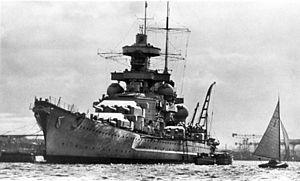
Le Scharnhorst est un croiseur de bataille de la Kriegsmarine lancé le 3 octobre 1936 dans le port de Wilhelmshaven. En compagnie du Gneisenau, son sister-ship de la classe Scharnhorst, il croise d'abord dans les eaux de Norvège, puis en Atlantique où il traque les convois alliés. Réfugié dans les fjords de Norvège à partir de 1942, il est détruit et coulé par une escadre de la Royal Navy en effectuant une sortie, le 26 décembre 1943, aux environs du cap Nord.
La classe Scharnhorst est une classe de deux navires capitaux de la Kriegsmarine. Parfois classés comme des cuirassés, parfois comme des croiseurs de bataille, le Scharnhorst et le Gneisenau participent tous les deux à la Seconde Guerre mondiale. Le premier est coulé en 1943 et le second irrémédiablement endommagé en 1942.
La marine de guerre allemande - en particulier la Kaiserliche Marine de l'Allemagne impériale et la Kriegsmarine du Troisième Reich - a construit plusieurs séries de cuirassés entre les années 1890 et les années 1940. Elle s'était déjà dotée, par le passé, de bateaux de guerre de moindre importance, tels que des cuirassés à coque en fer, des navires de défense côtière ou des frégates, principalement pour défendre ses côtes du Nord et de la mer Baltique en cas de conflit. Après son accès au trône en 1888, Guillaume II entame un programme de développement intensif de la Kaiserliche Marine, visant à faire de l'Allemagne une grande puissance. La marine fait immédiatement pression pour entreprendre la construction de quatre cuirassés de classe Brandenburg, auxquels viendront s'ajouter cinq navires de classe Kaiser Friedrich III.
La Jagdgeschwader 5, surnommée Eismeer, est une unité de chasseurs de la Luftwaffe pendant la Seconde Guerre mondiale. Active de 1942 à 1945, l'escadre fut construite à partir de petites unités déjà présentes en 1941 et destinée aux missions visant à assurer la défense aérienne du grand nord de l'Europe : la Scandinavie et le nord de la Finlande, tous proches de l'océan Arctique, d'où son appellation.